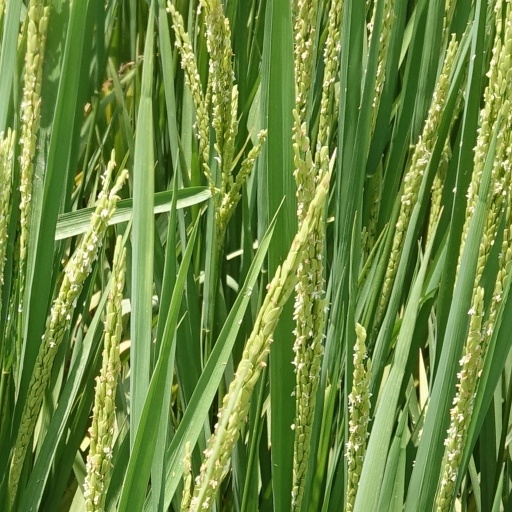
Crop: rice